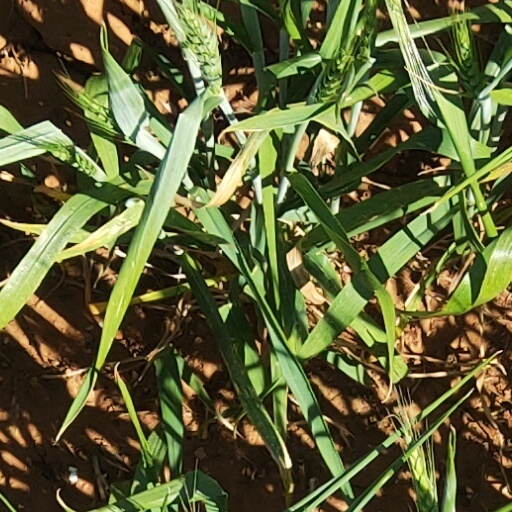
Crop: wheat